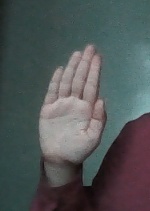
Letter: seen